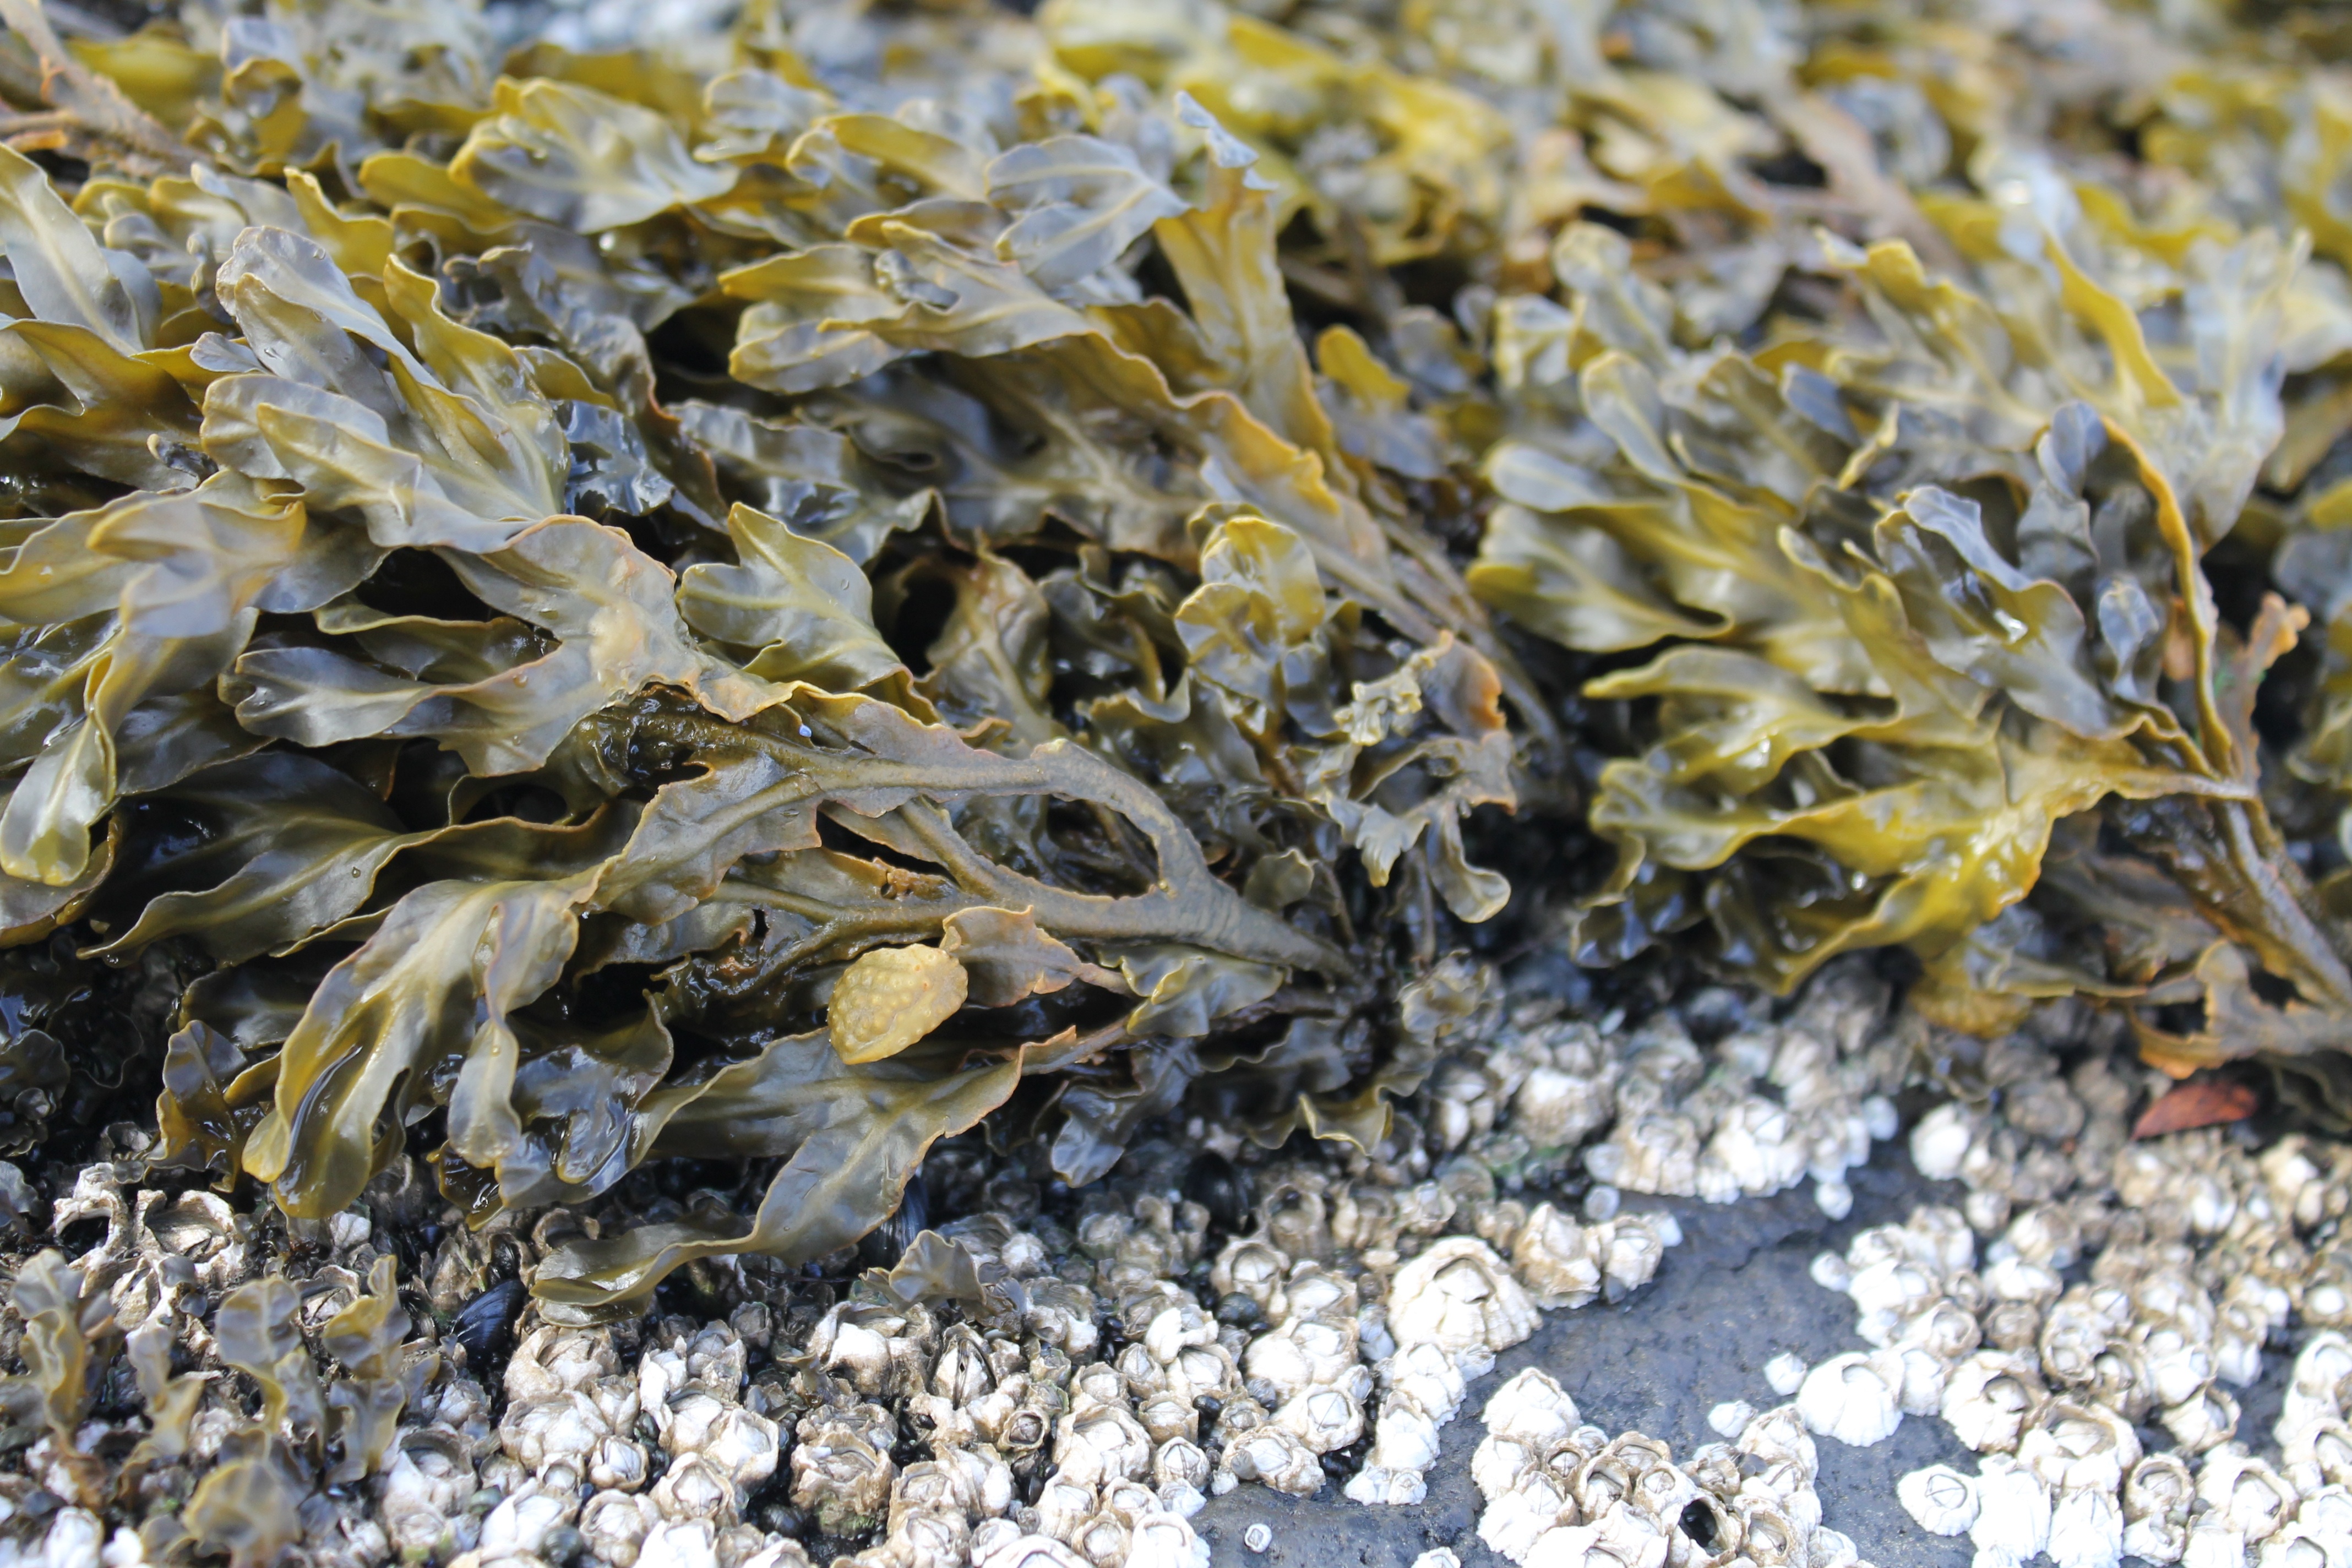
beach, sea, tree, water, nature, plant, leaf, flower, frost, stone, tide, green, seaweed, autumn, flora, season, barnacles, algae, booked, smallpox, wash hem